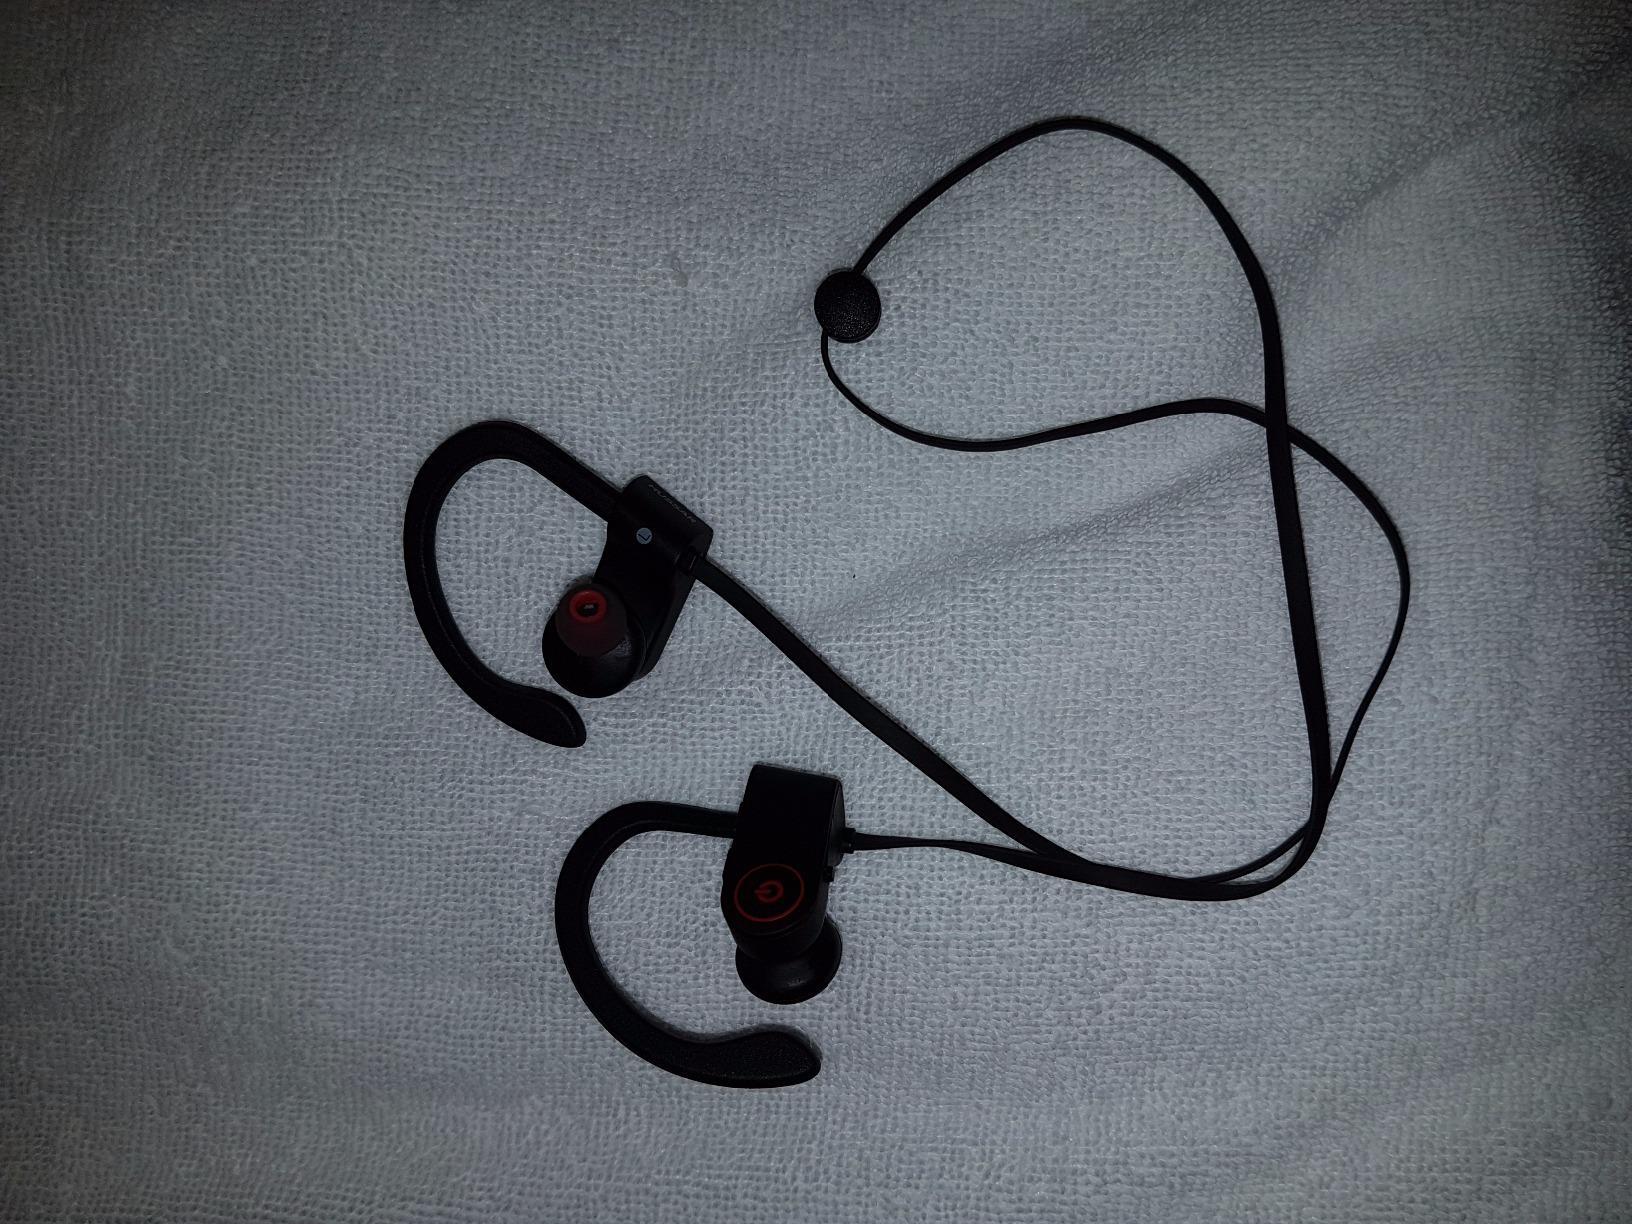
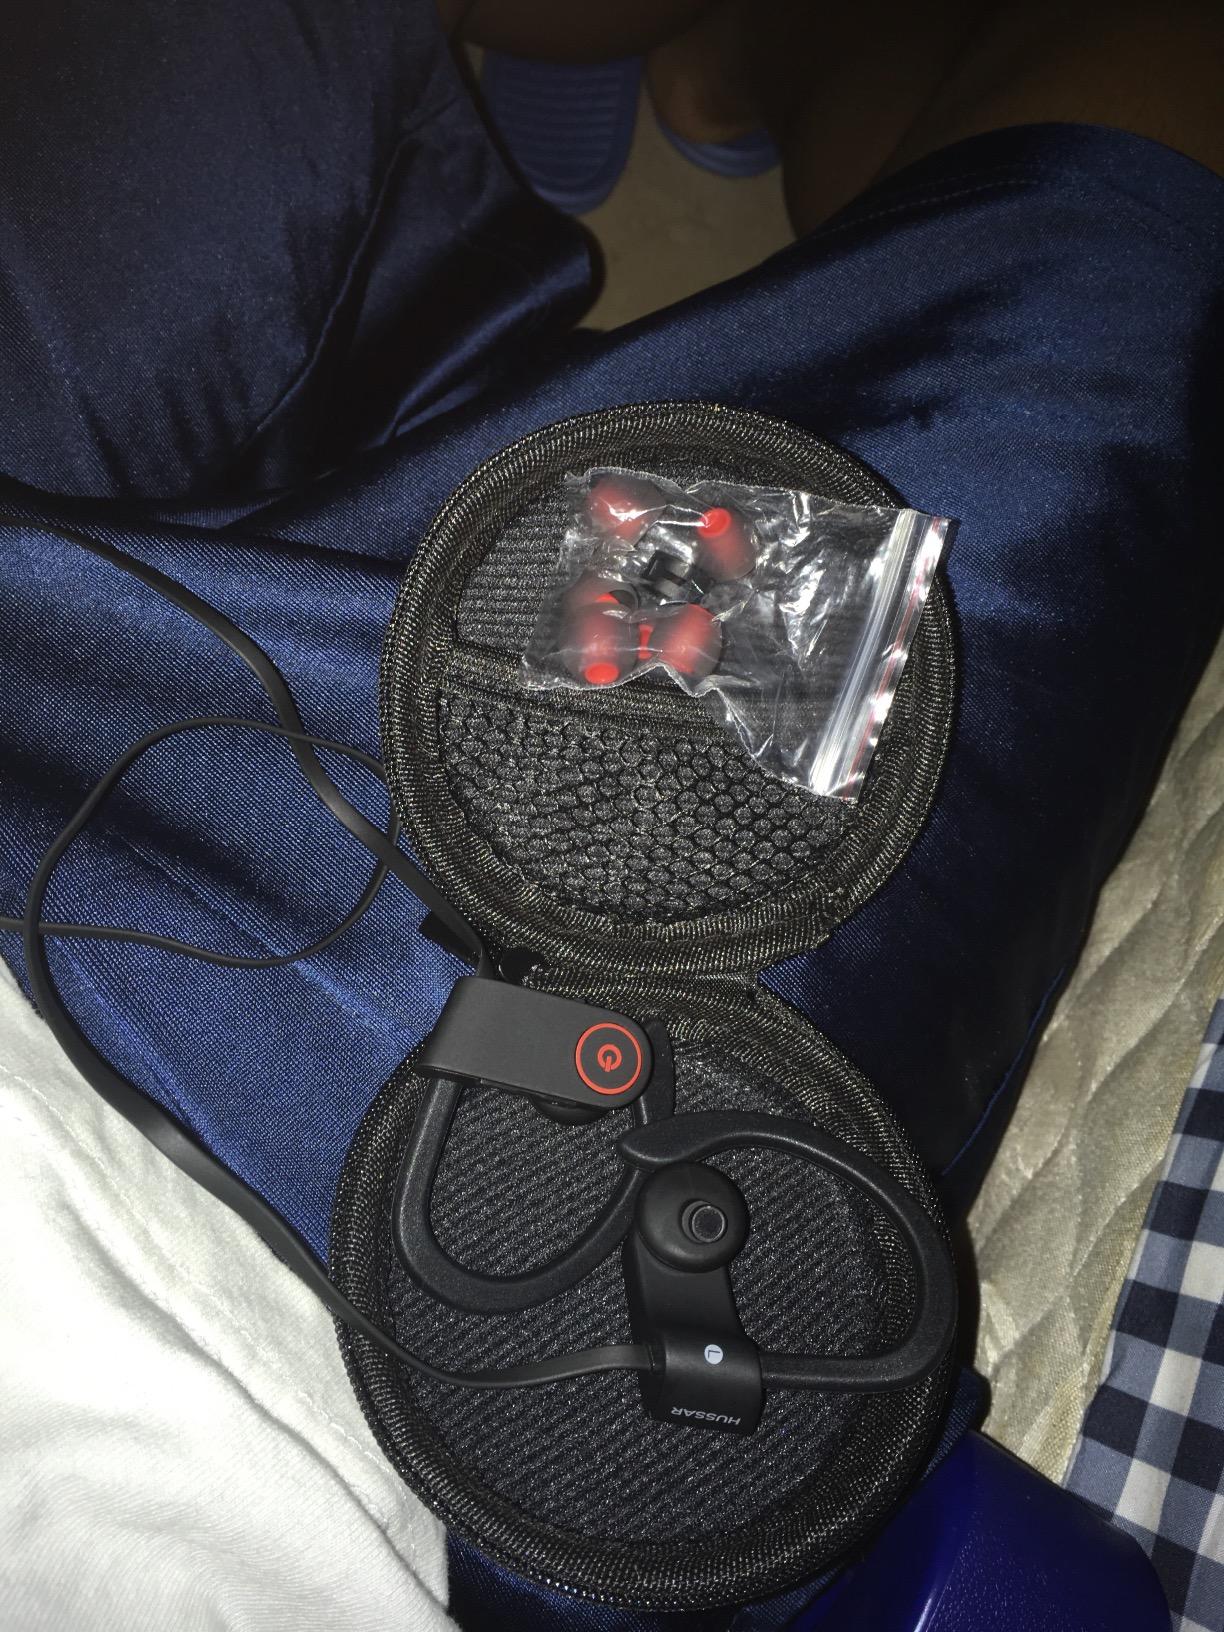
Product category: headphones
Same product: yes